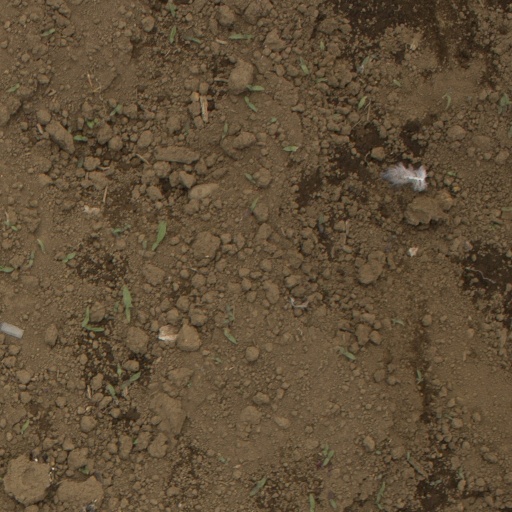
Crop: Jerusalem artichoke